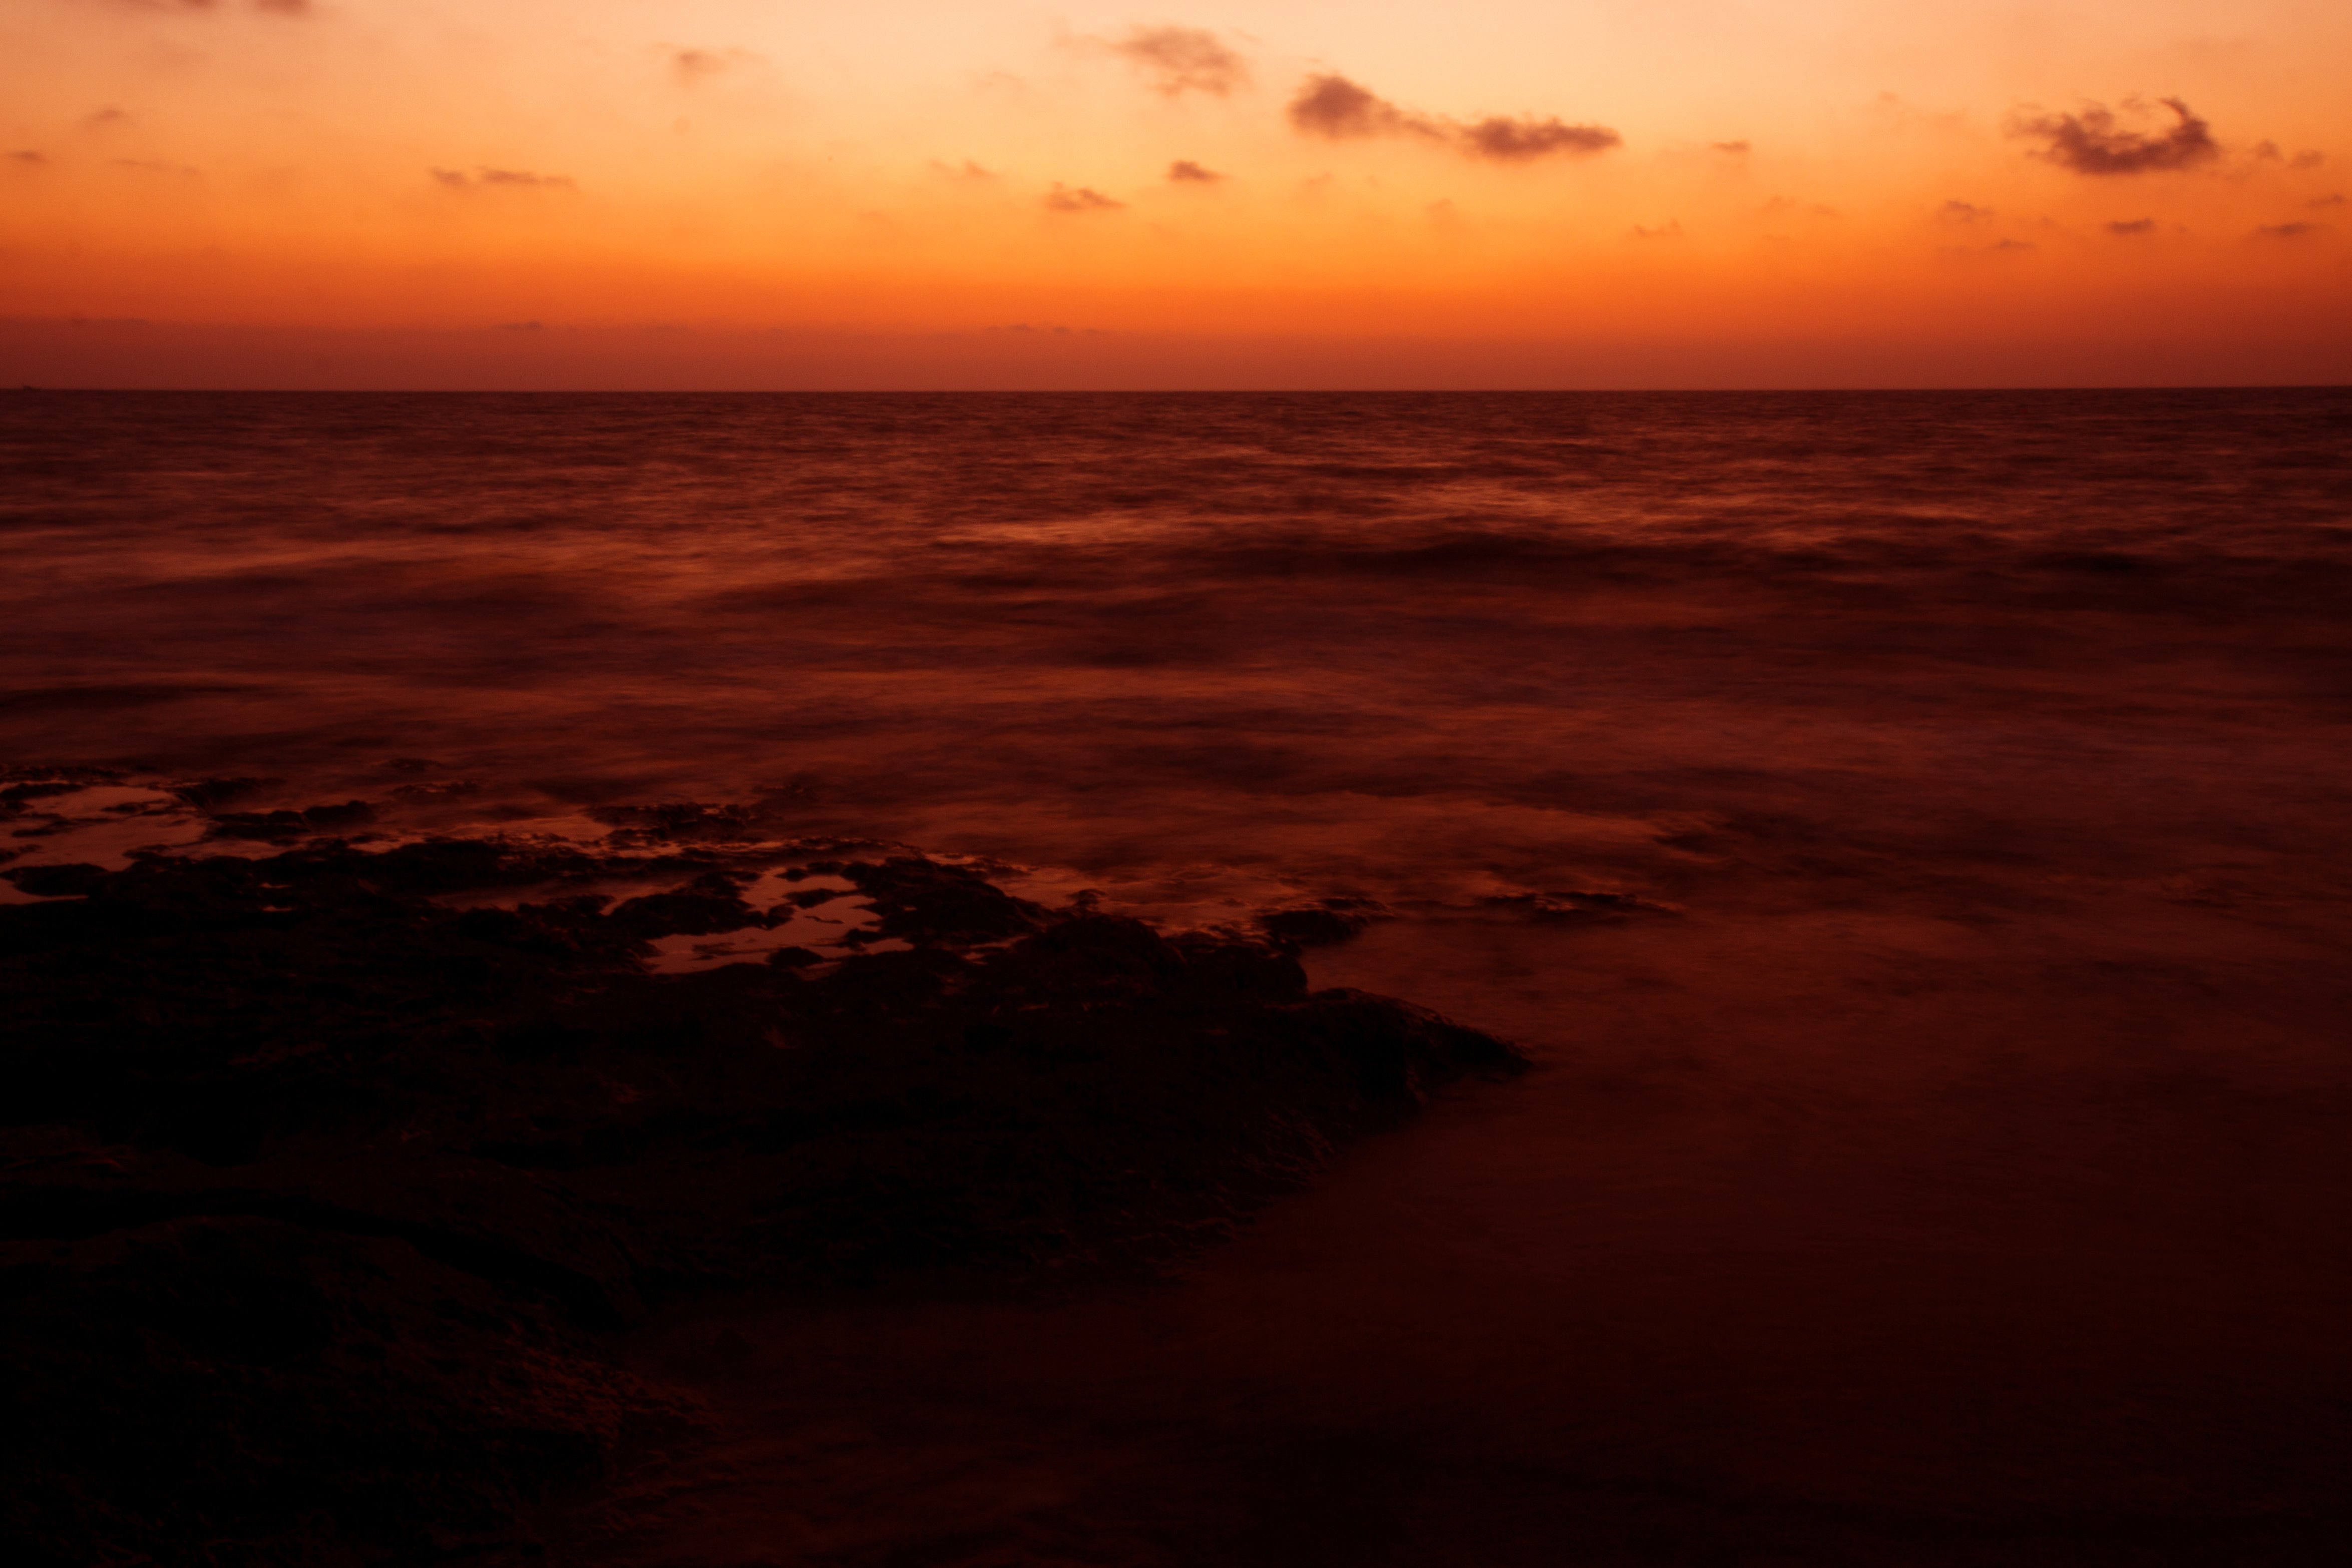
beach, sea, coast, water, nature, rock, ocean, horizon, light, cloud, sky, sun, sunrise, sunset, night, morning, shore, wave, dawn, atmosphere, stone, dark, dusk, evening, orange, reflection, red, yellow, afterglow, wind wave